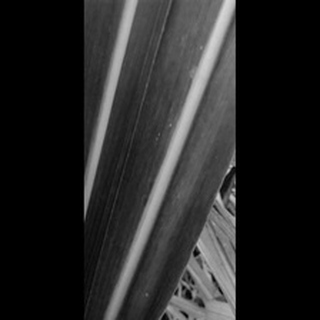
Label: sugarcane_yellow_leaf_disease